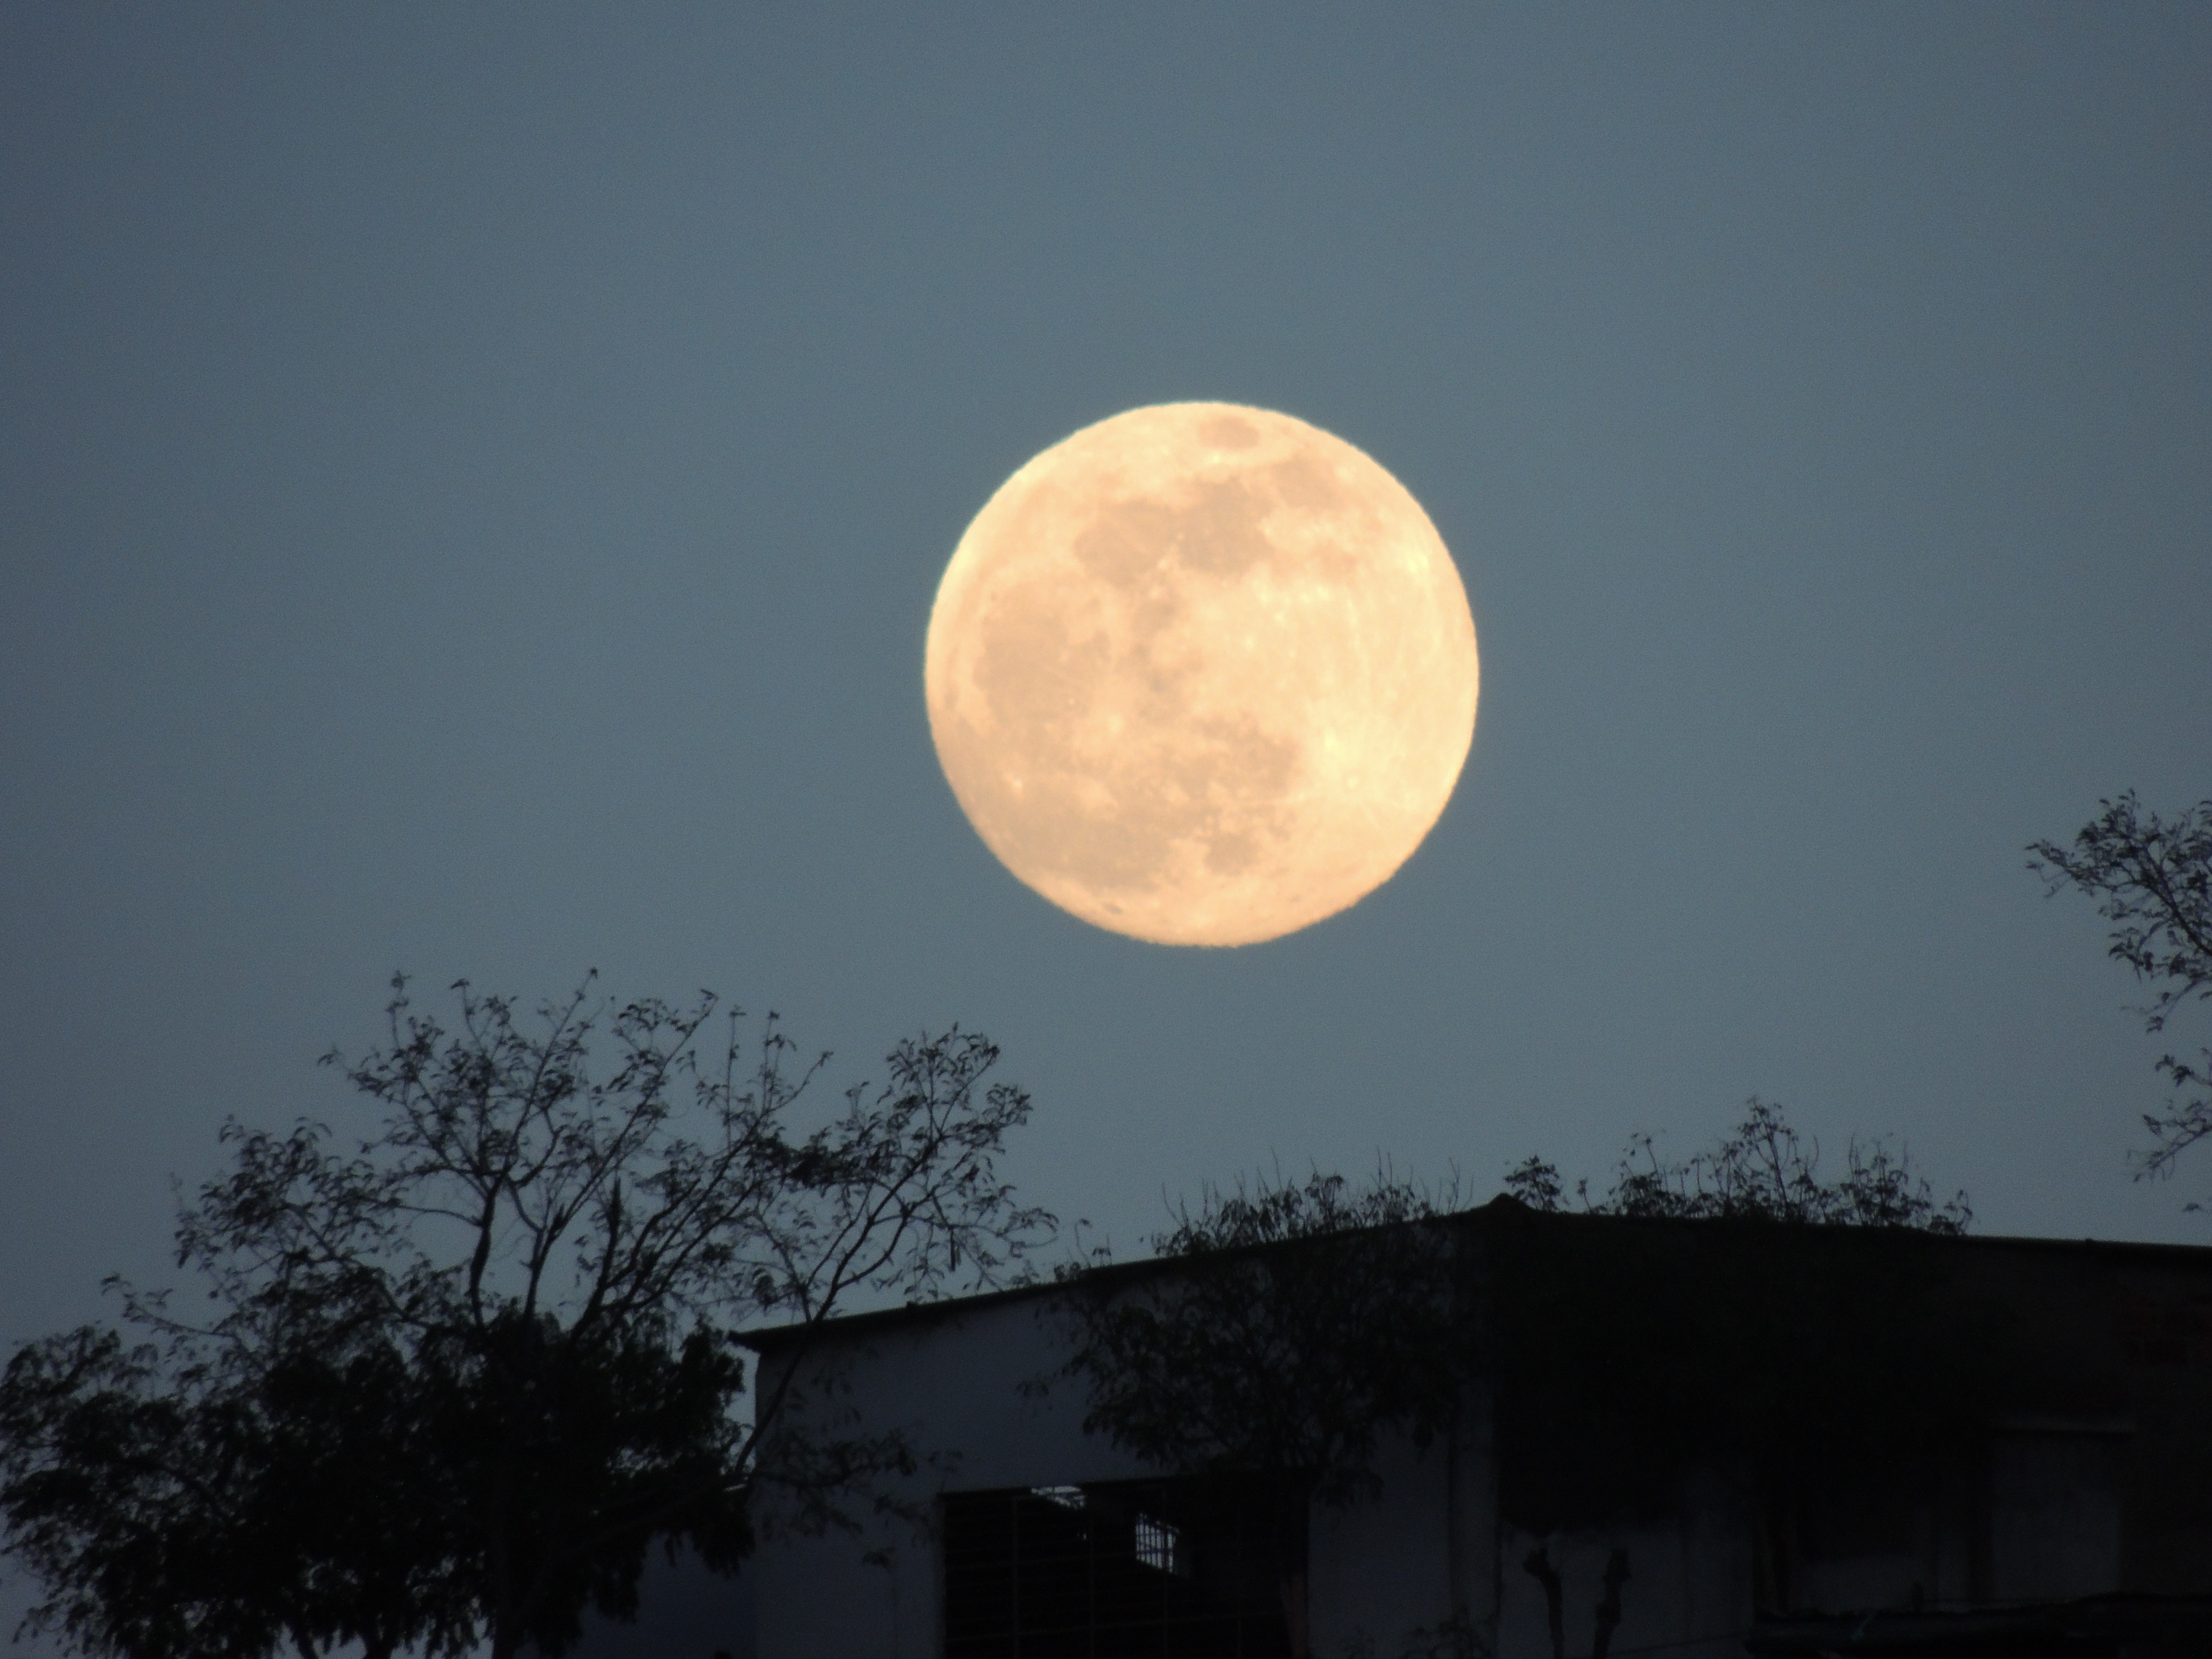
nature, moon, sky, full moon, atmospheric phenomenon, celestial event, astronomical object, daytime, natural environment, atmosphere, beauty, moonlight, astronomy, event, cloud, midnight, tree, night, sphere, evening, space, meteorological phenomenon